Maxwell Street

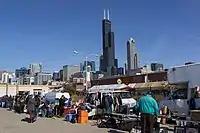
Vendors at New Maxwell Street Market in 2013

In 1994, the Maxwell Street Market was moved by the City of Chicago to accommodate expansion of the University of Illinois at Chicago. It was relocated a few blocks east to Canal Street and renamed the New Maxwell Street Market. It was moved again to Des Plaines Avenue in September 2008.